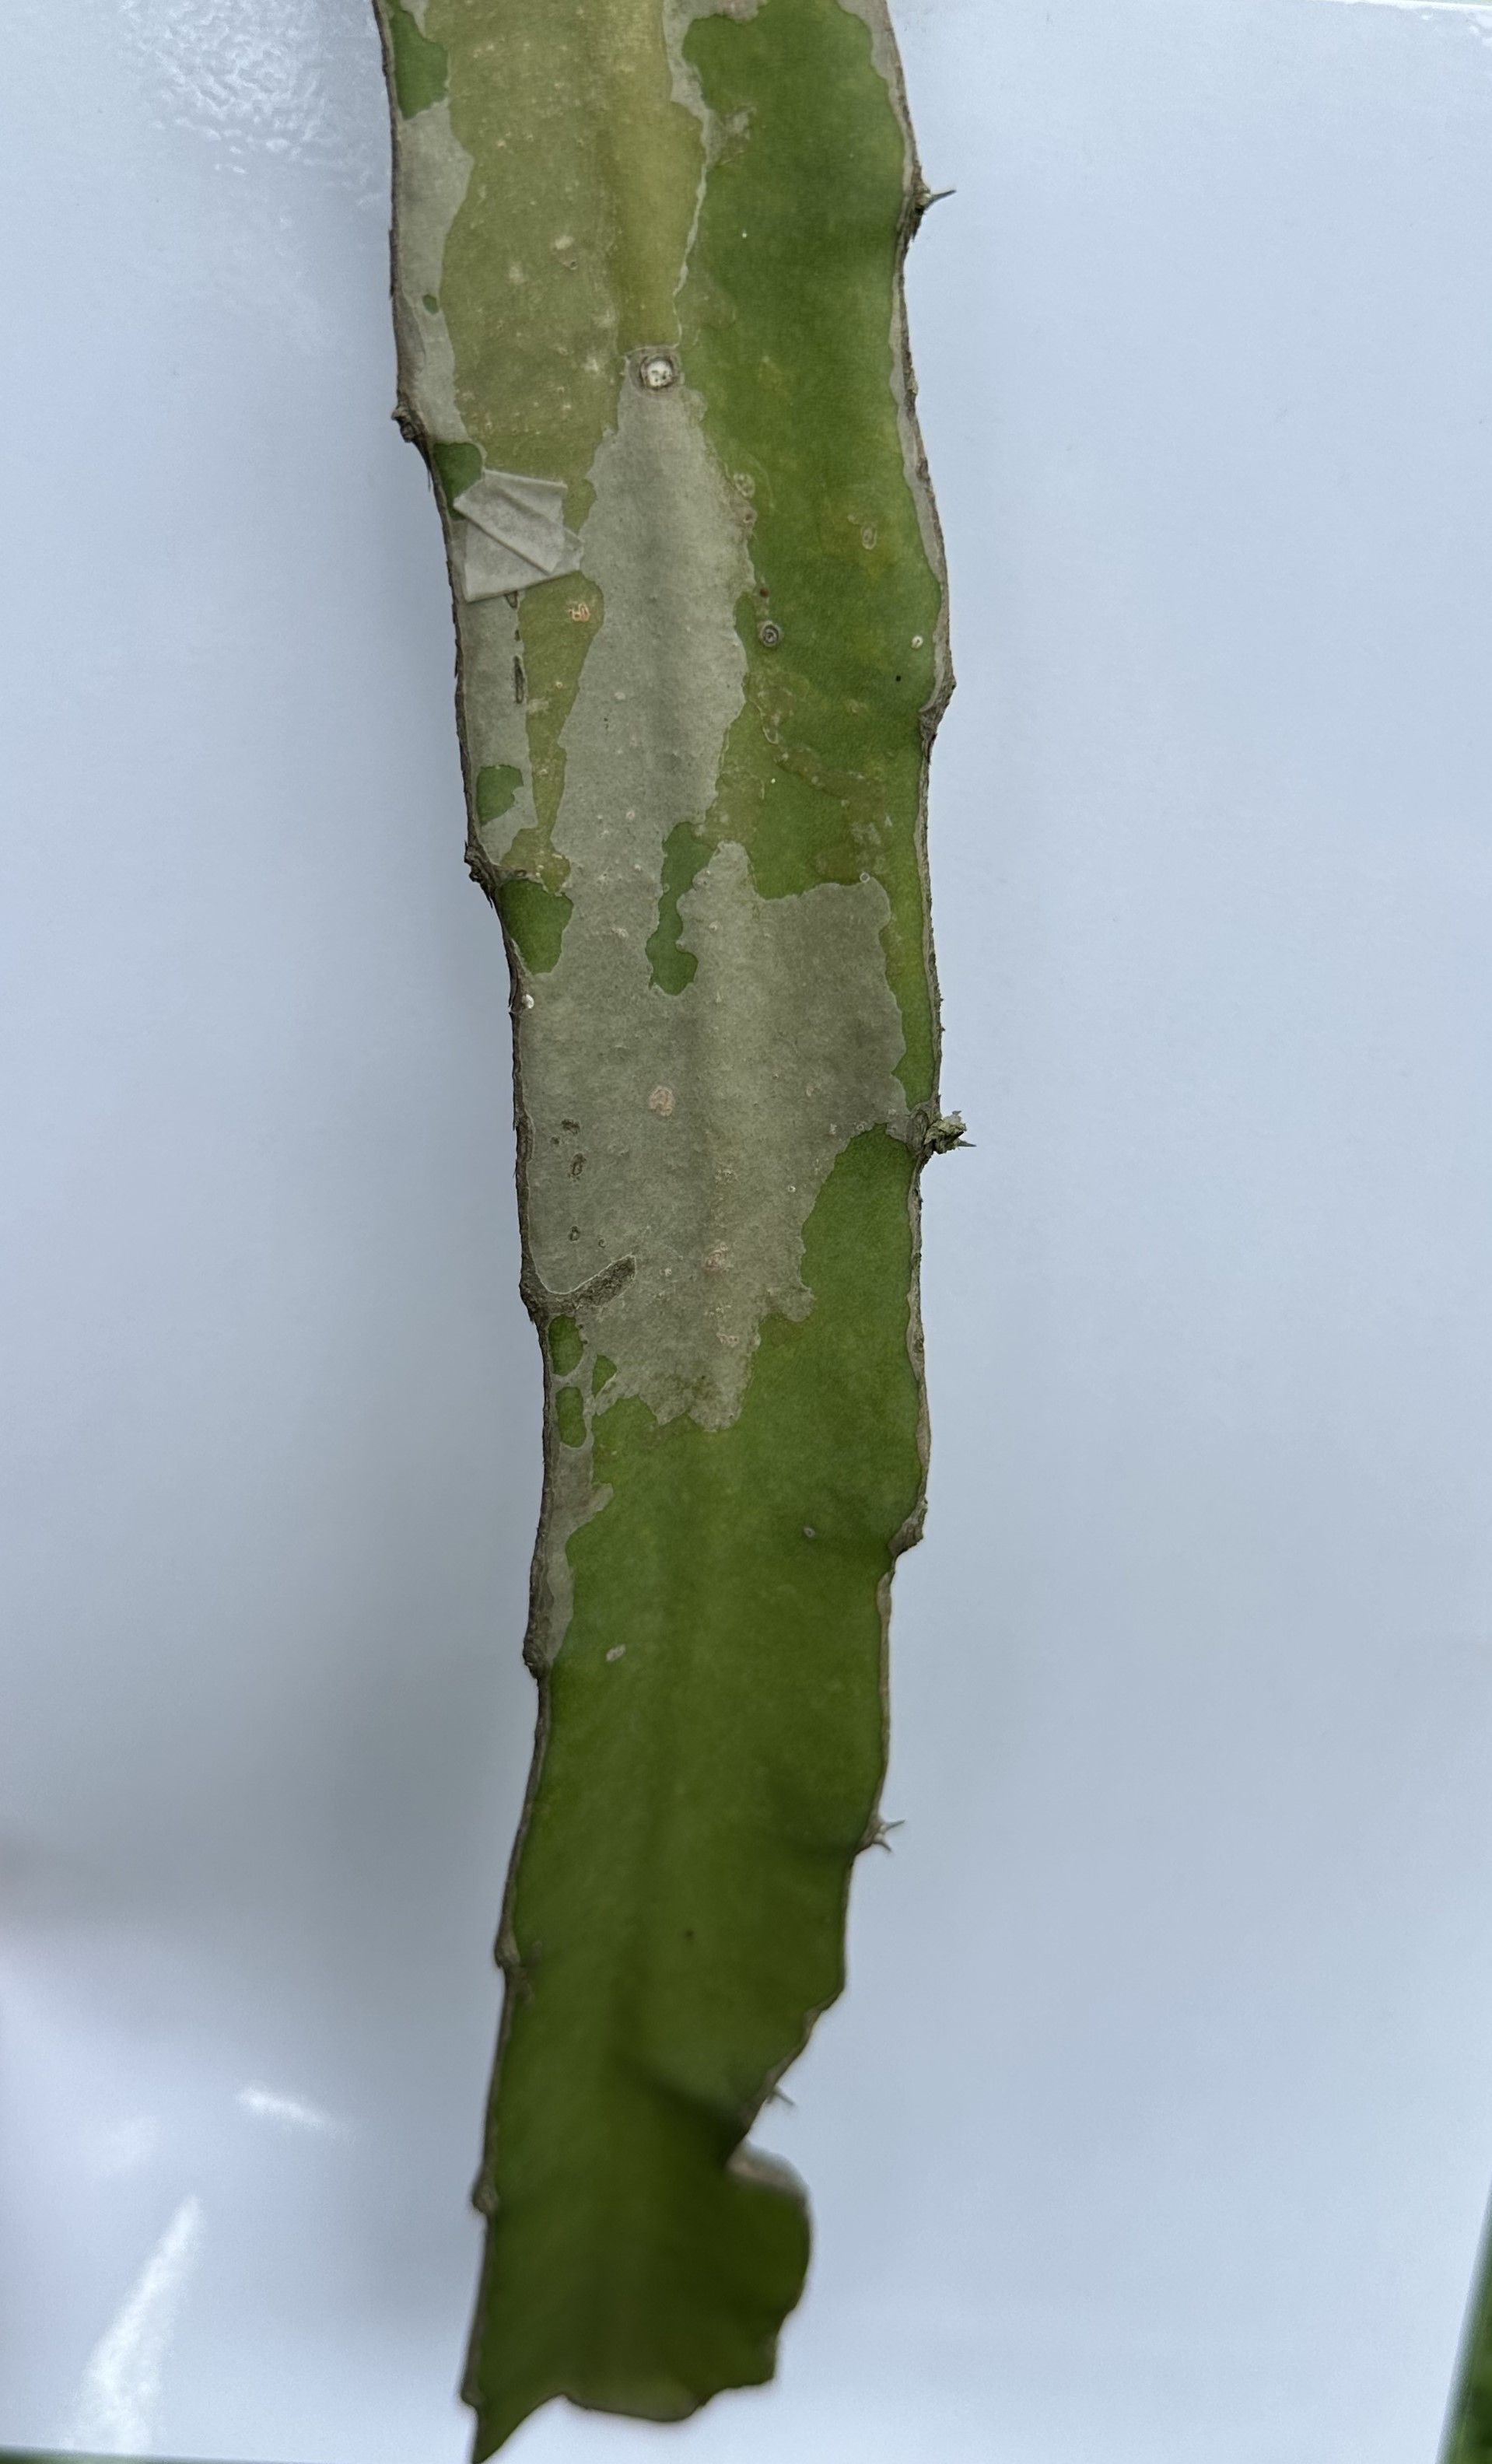
Label: Bad leaf